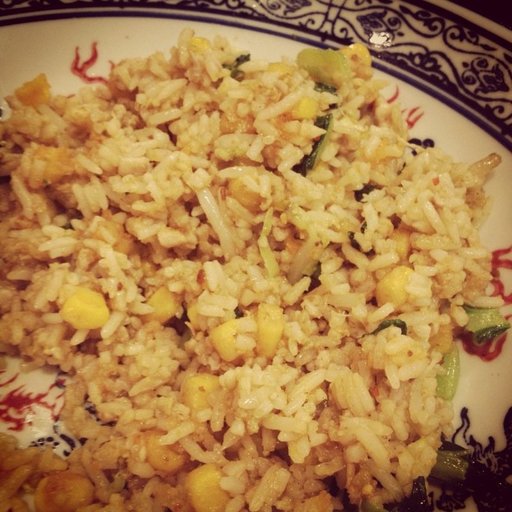
Label: fried_rice